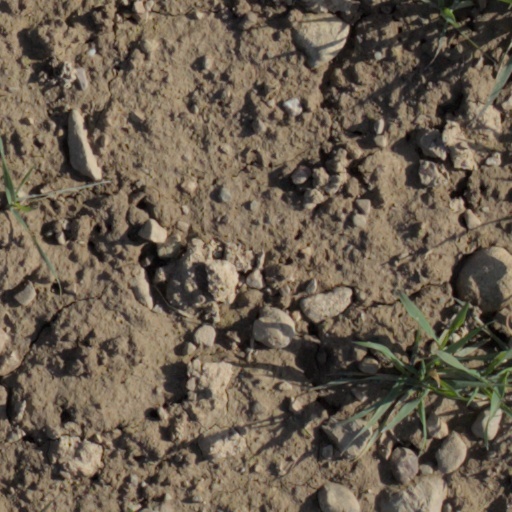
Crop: wheat